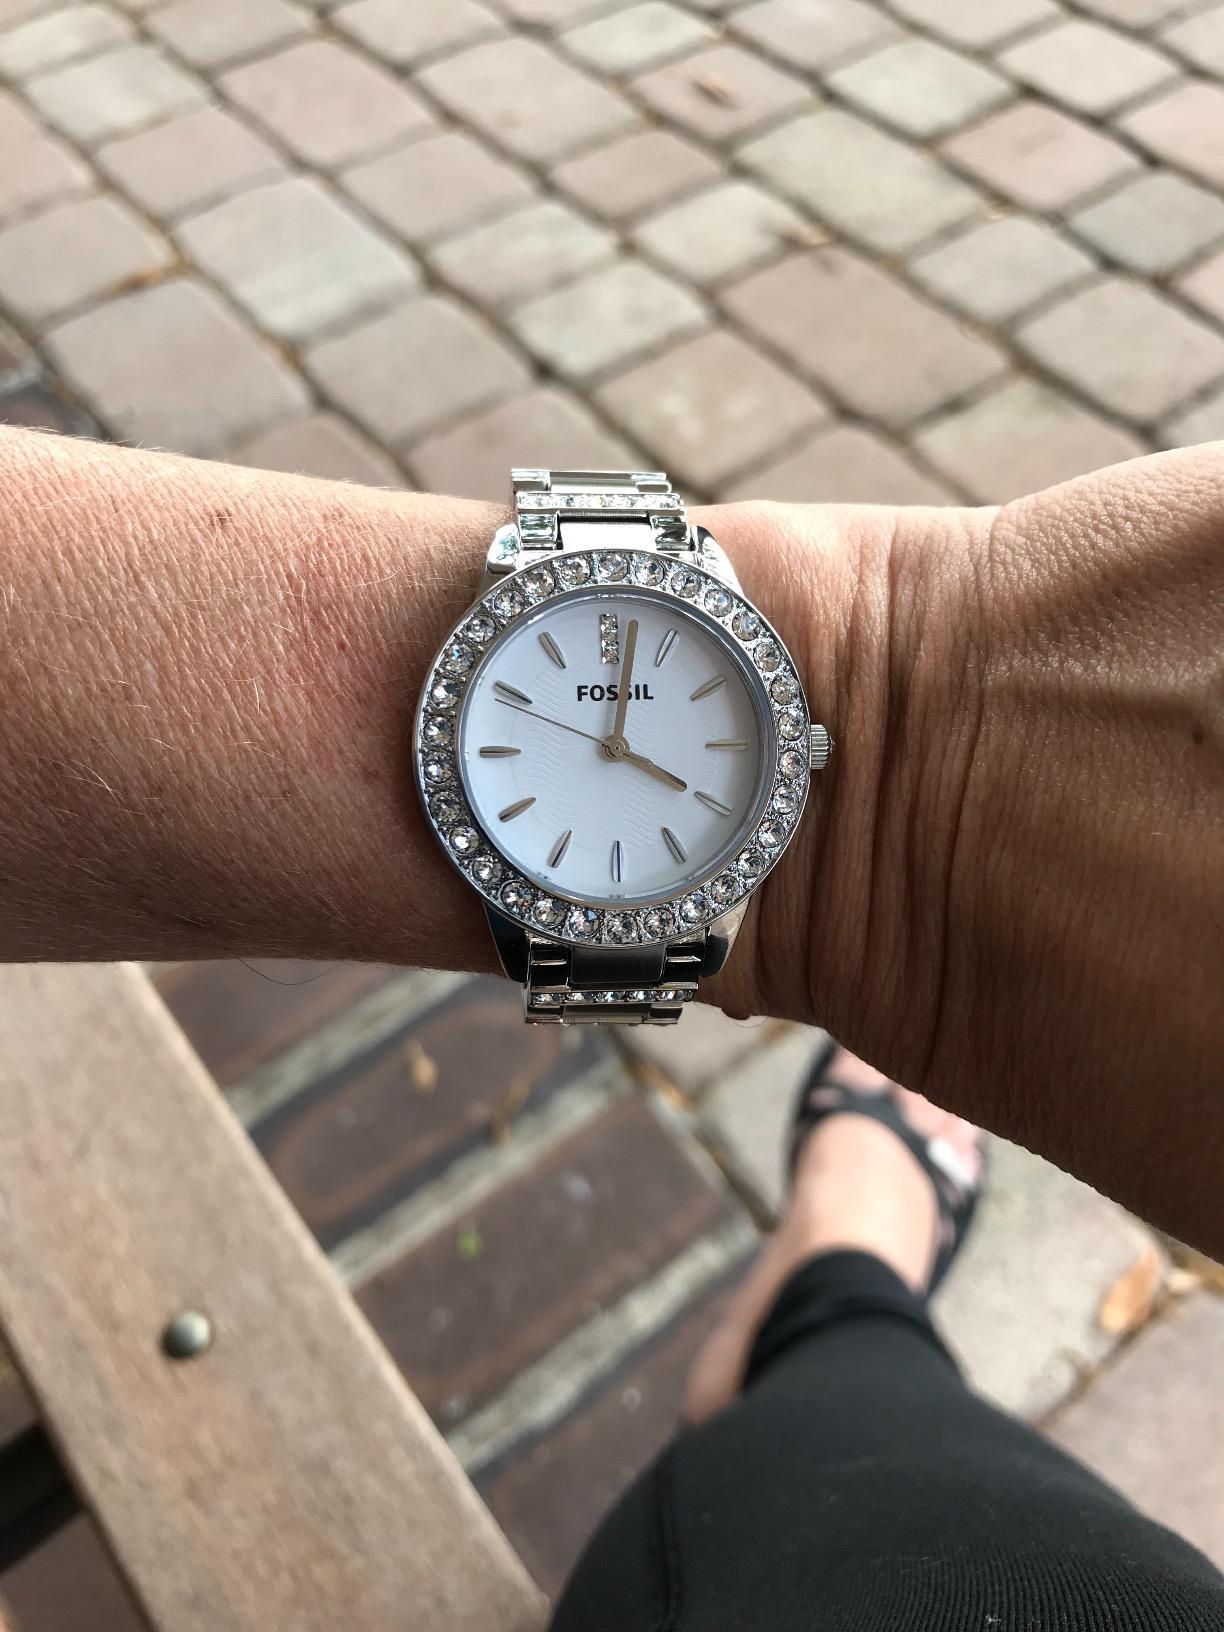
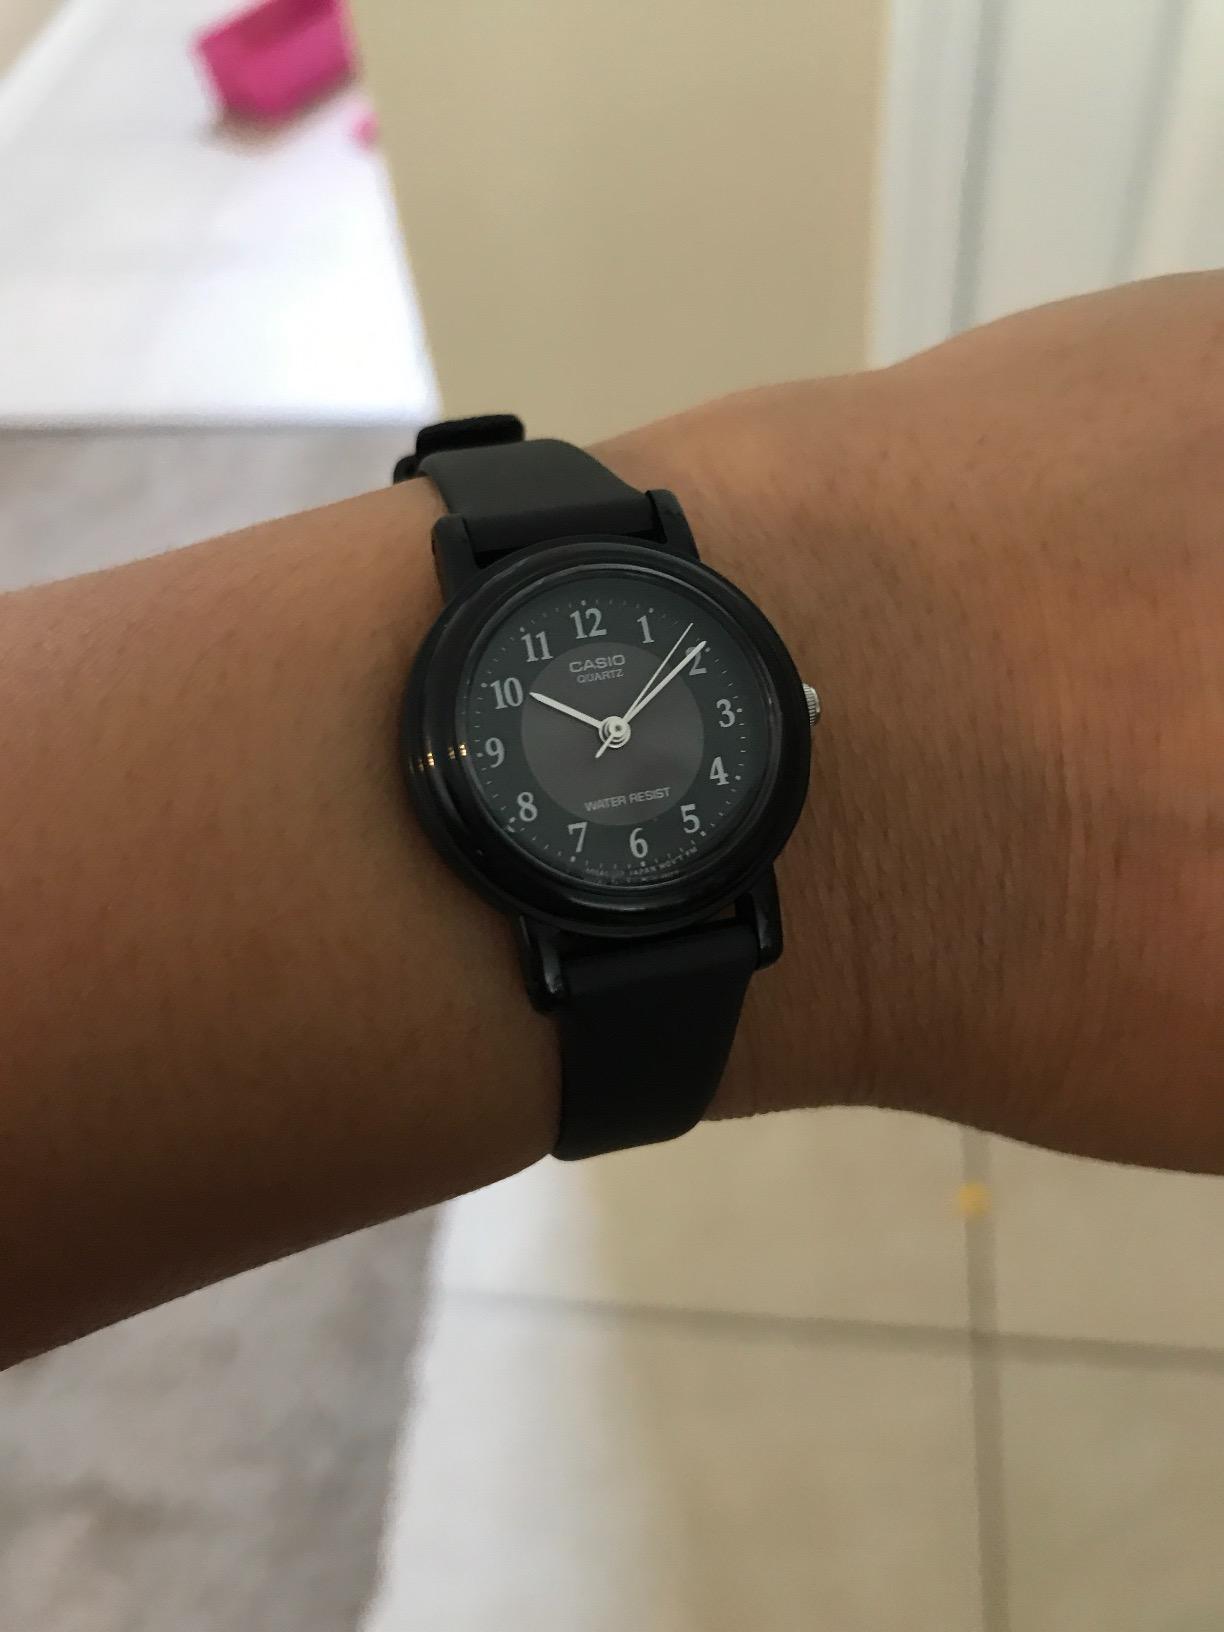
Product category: accessories_watch
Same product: no